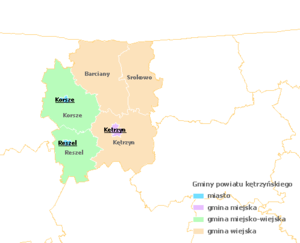
Le powiat de Kętrzyn est un territoire administratif du nord de la Pologne, en voïvodie de Varmie-Mazurie.